Burg im Leimental

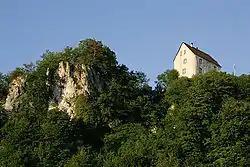
Castle with Chapel

The Castle with its chapel is listed as a Swiss heritage site of national significance. The entire village of Burg im Leimental is listed as part of the Inventory of Swiss Heritage Sites.